Mercury (planet)

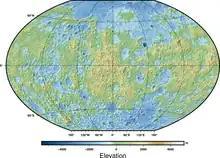
Topography of Mercury based on MDIS (Mercury Dual Imaging System) data

A second NASA mission to Mercury, named "MESSENGER" (MErcury Surface, Space ENvironment, GEochemistry, and Ranging), was launched on August 3, 2004. It made a fly-by of Earth in August 2005, and of Venus in October 2006 and June 2007 to place it onto the correct trajectory to reach an orbit around Mercury. A first fly-by of Mercury occurred on January 14, 2008, a second on October 6, 2008, and a third on September 29, 2009. Most of the hemisphere not imaged by was mapped during these fly-bys. The probe successfully entered an elliptical orbit around the planet on March 18, 2011. The first orbital image of Mercury was obtained on March 29, 2011. The probe finished a one-year mapping mission, and then entered a one-year extended mission into 2013. In addition to continued observations and mapping of Mercury, "MESSENGER" observed the 2012 solar maximum.